Salvatore Diomante

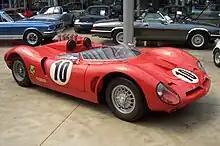
Bizzarrini P538 constructed by Autocostruzioni S.D.

Diomante resides in Nichelino, Italy and operates Autocostruzioni S.D., where he keeps parts, special tools and original moulds from Bizzarrini P538s and Bizzarrini 5300s. He rebuilds and restores old Bizzarrini cars, as well as other Italian exotic cars.